J F Dixons

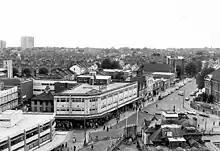
Dixons in 1969

J. F. Dixon, a draper from Upper Norwood, South London opened his own drapery store in 1913. The store was prominently located on the corner of London Road, Southend-on-Sea on what was then called The Broadway, now known as the High Street with its main competitors being Keddies, Brightwells and Thomas Brothers. Dixon was the son of a draper, John Dixon who ran his own drapery business in Gainsborough and Stoke Newington. J.F Dixon would go onto buy his father's business in Gainsborough in 1932. The Southend store was re-developed under the design of architect Mr Grover, who had previously designed the Southend stores of Garons and Ravens, with the work being completed by 1938. This included building on the site of the former Theatre Deluxe and had over 40,000 square feet in total. The store was modernised with the installation of escalators at the cost of £25,000 in 1956. In 1963 the business joined the national five day opening movement, closing on Wednesdays and opening until 8 p.m. on Fridays. During the 60s, Dixons was innovative with its advertising having mannequins on display in glass boxes in Southend High Street, while in 1968 the store opened a new department aimed at younger females called Tomorrow's Girl on the first floor. The Gainsborough and Southend businesses were closed voluntary by John F. Dixon in 1972 and 1973. Dixon himself would lead the fundraising for the Palace Theatre trust in 1980, and the new studio was named Dixon Studio after him.